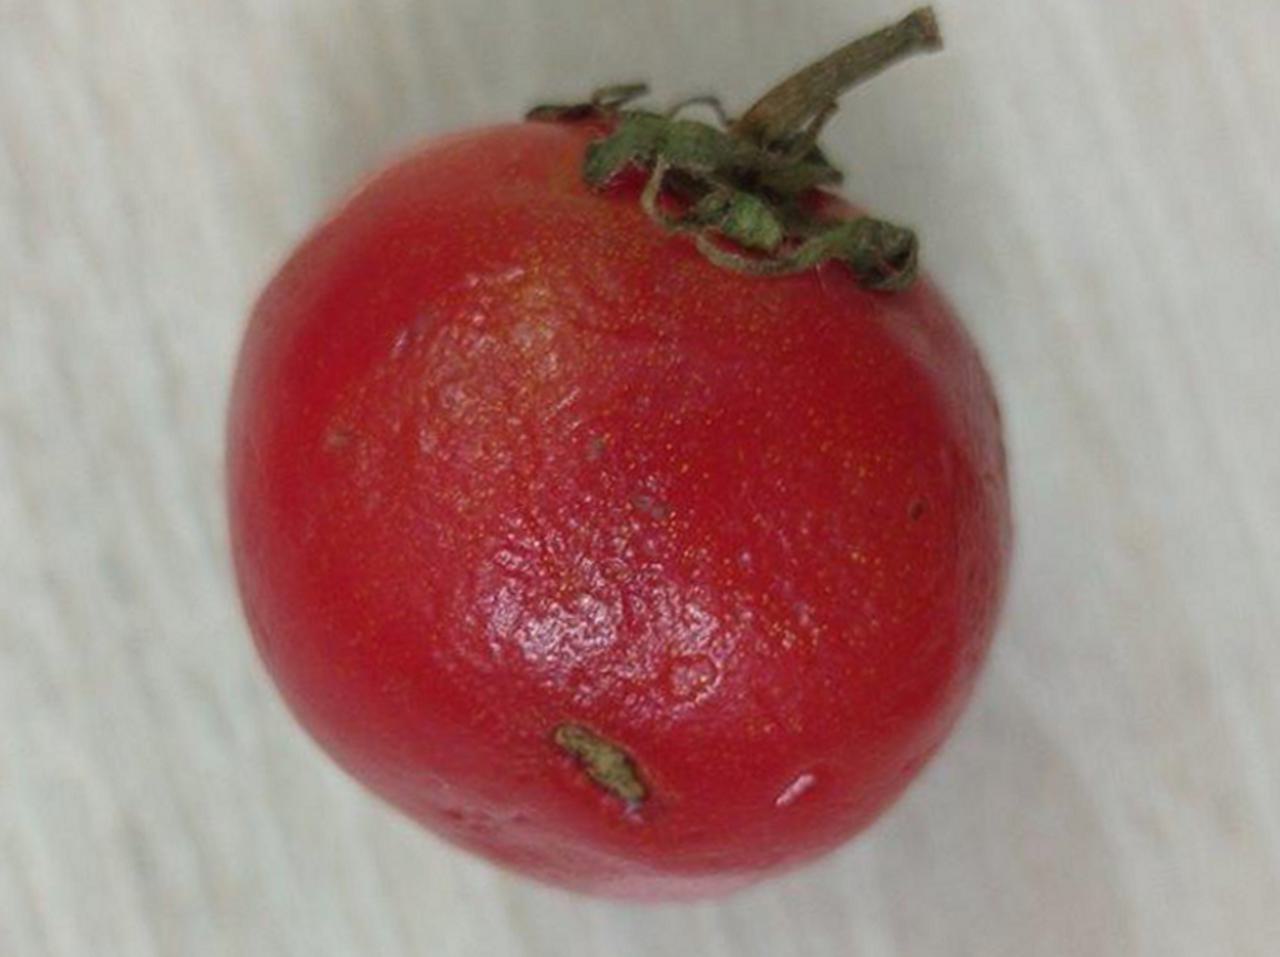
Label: Rotten